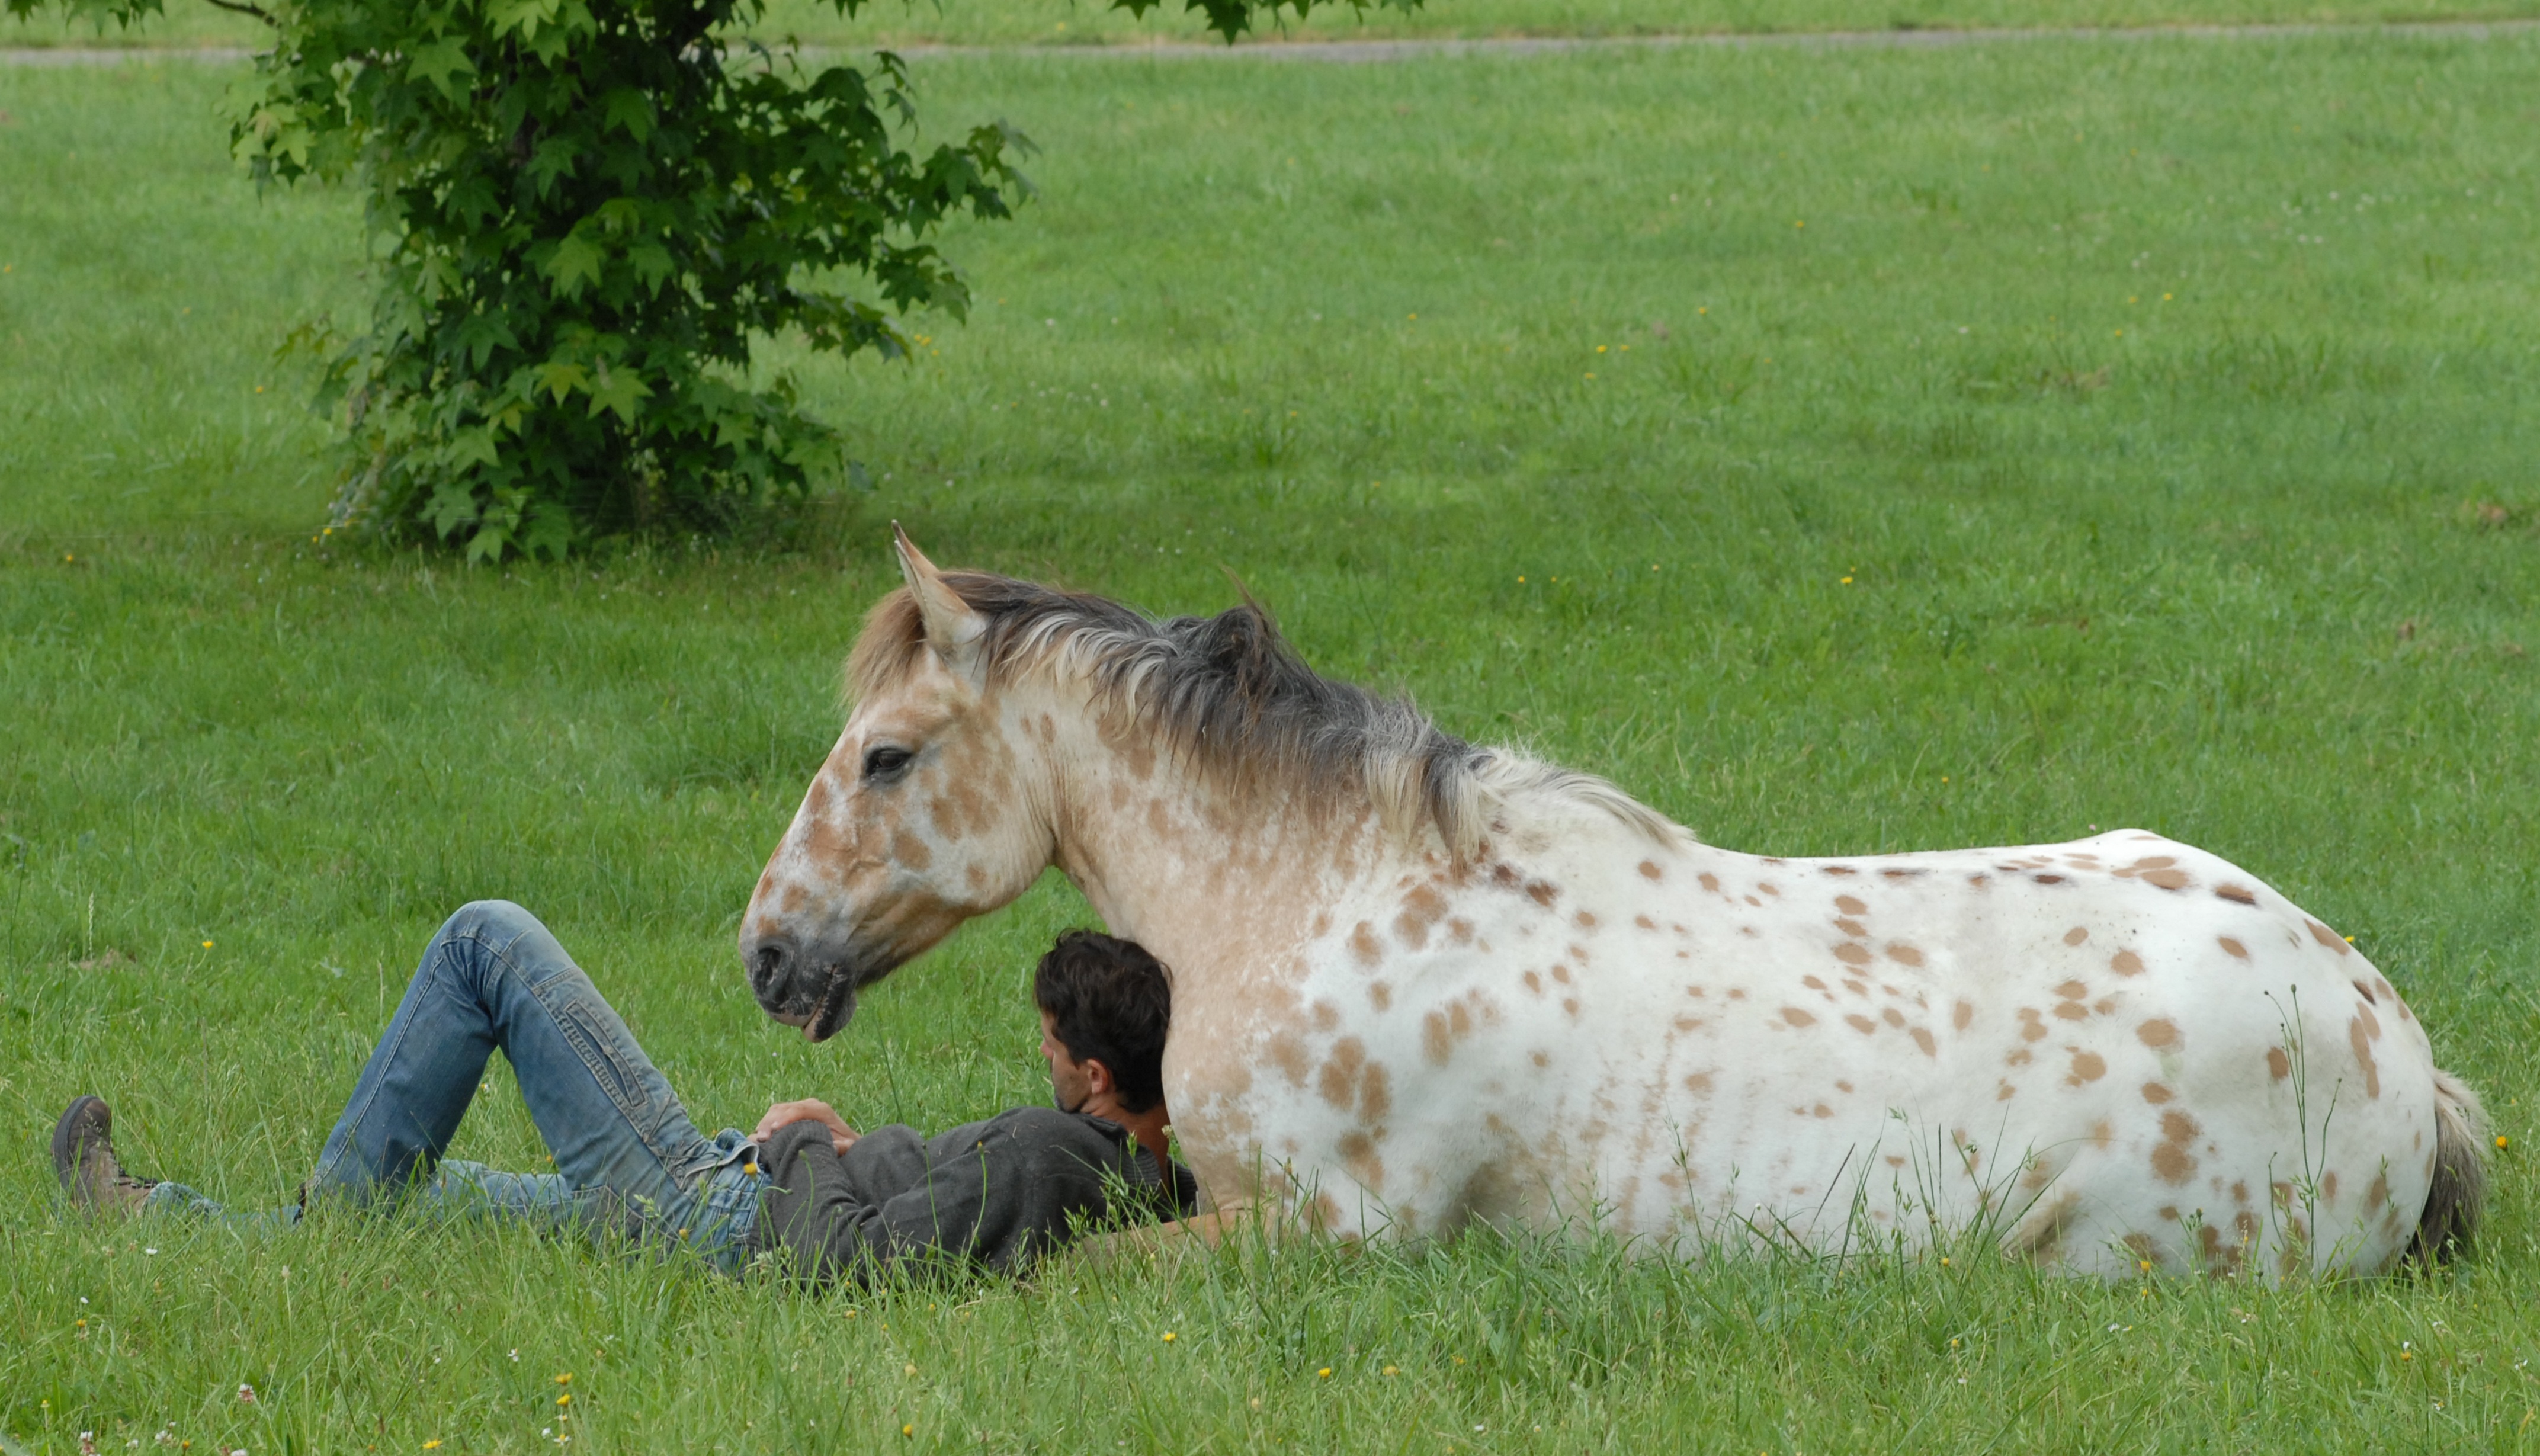
nature, grass, meadow, pasture, grazing, horse, mammal, stallion, mane, fauna, equine, horses, grassland, animals, vertebrate, mare, foal, colts, foal resting, horse like mammal, mustang horse, resting horse, man horse rest